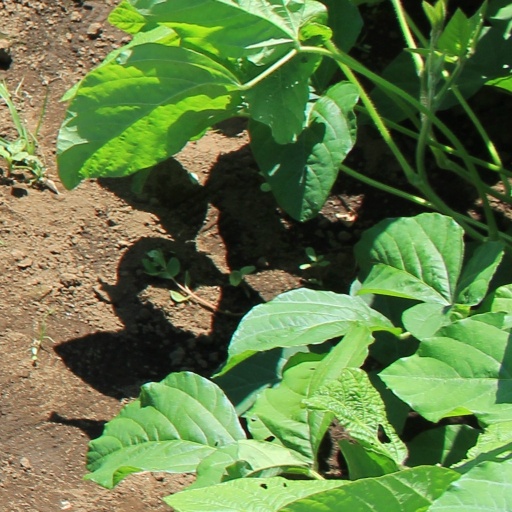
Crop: soybean